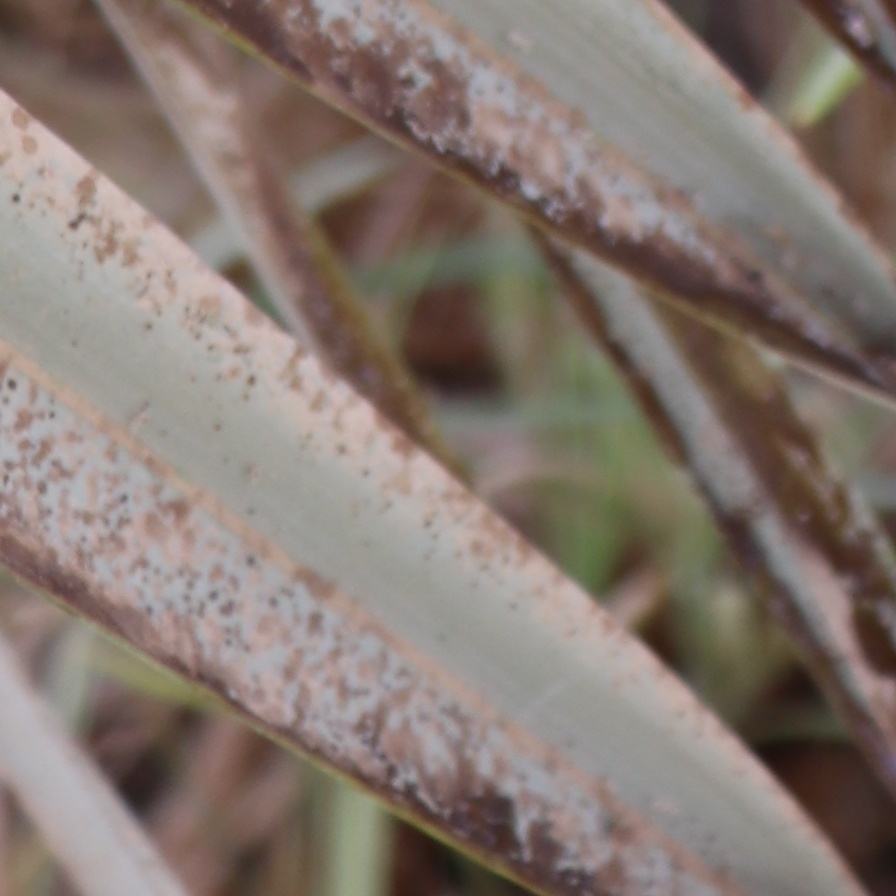
Label: Honey